Describe the emotion expressed in this image:  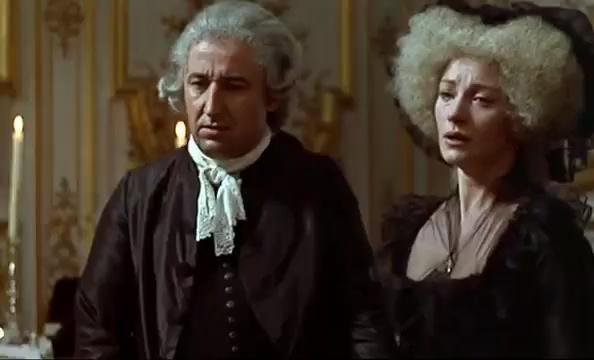
This person displays Pain, valence and arousal with low intensity.